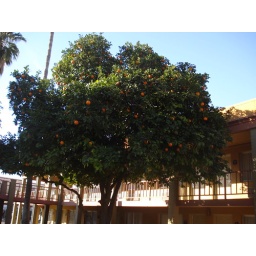
An orange tree in our hotel courtyard in Tucson. The oranges weren't that good.